Håkan Pettersson (ice hockey)

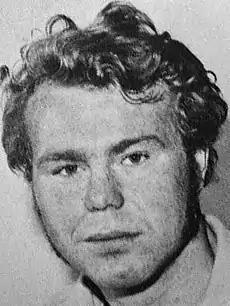

Håkan Pettersson (11 May 1949 – 10 May 2008) was a Swedish professional ice hockey player.